Terry Richardson

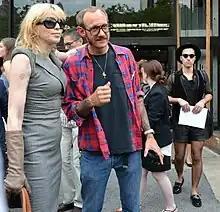
Richardson ("right") with Courtney Love attending New York Fashion Week in 2011

Richardson then moved to London and worked for the magazines "The Face", "i-D" and "Arena."